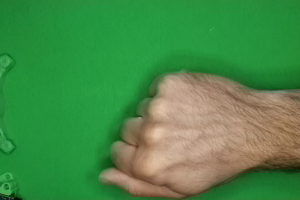
Label: rock